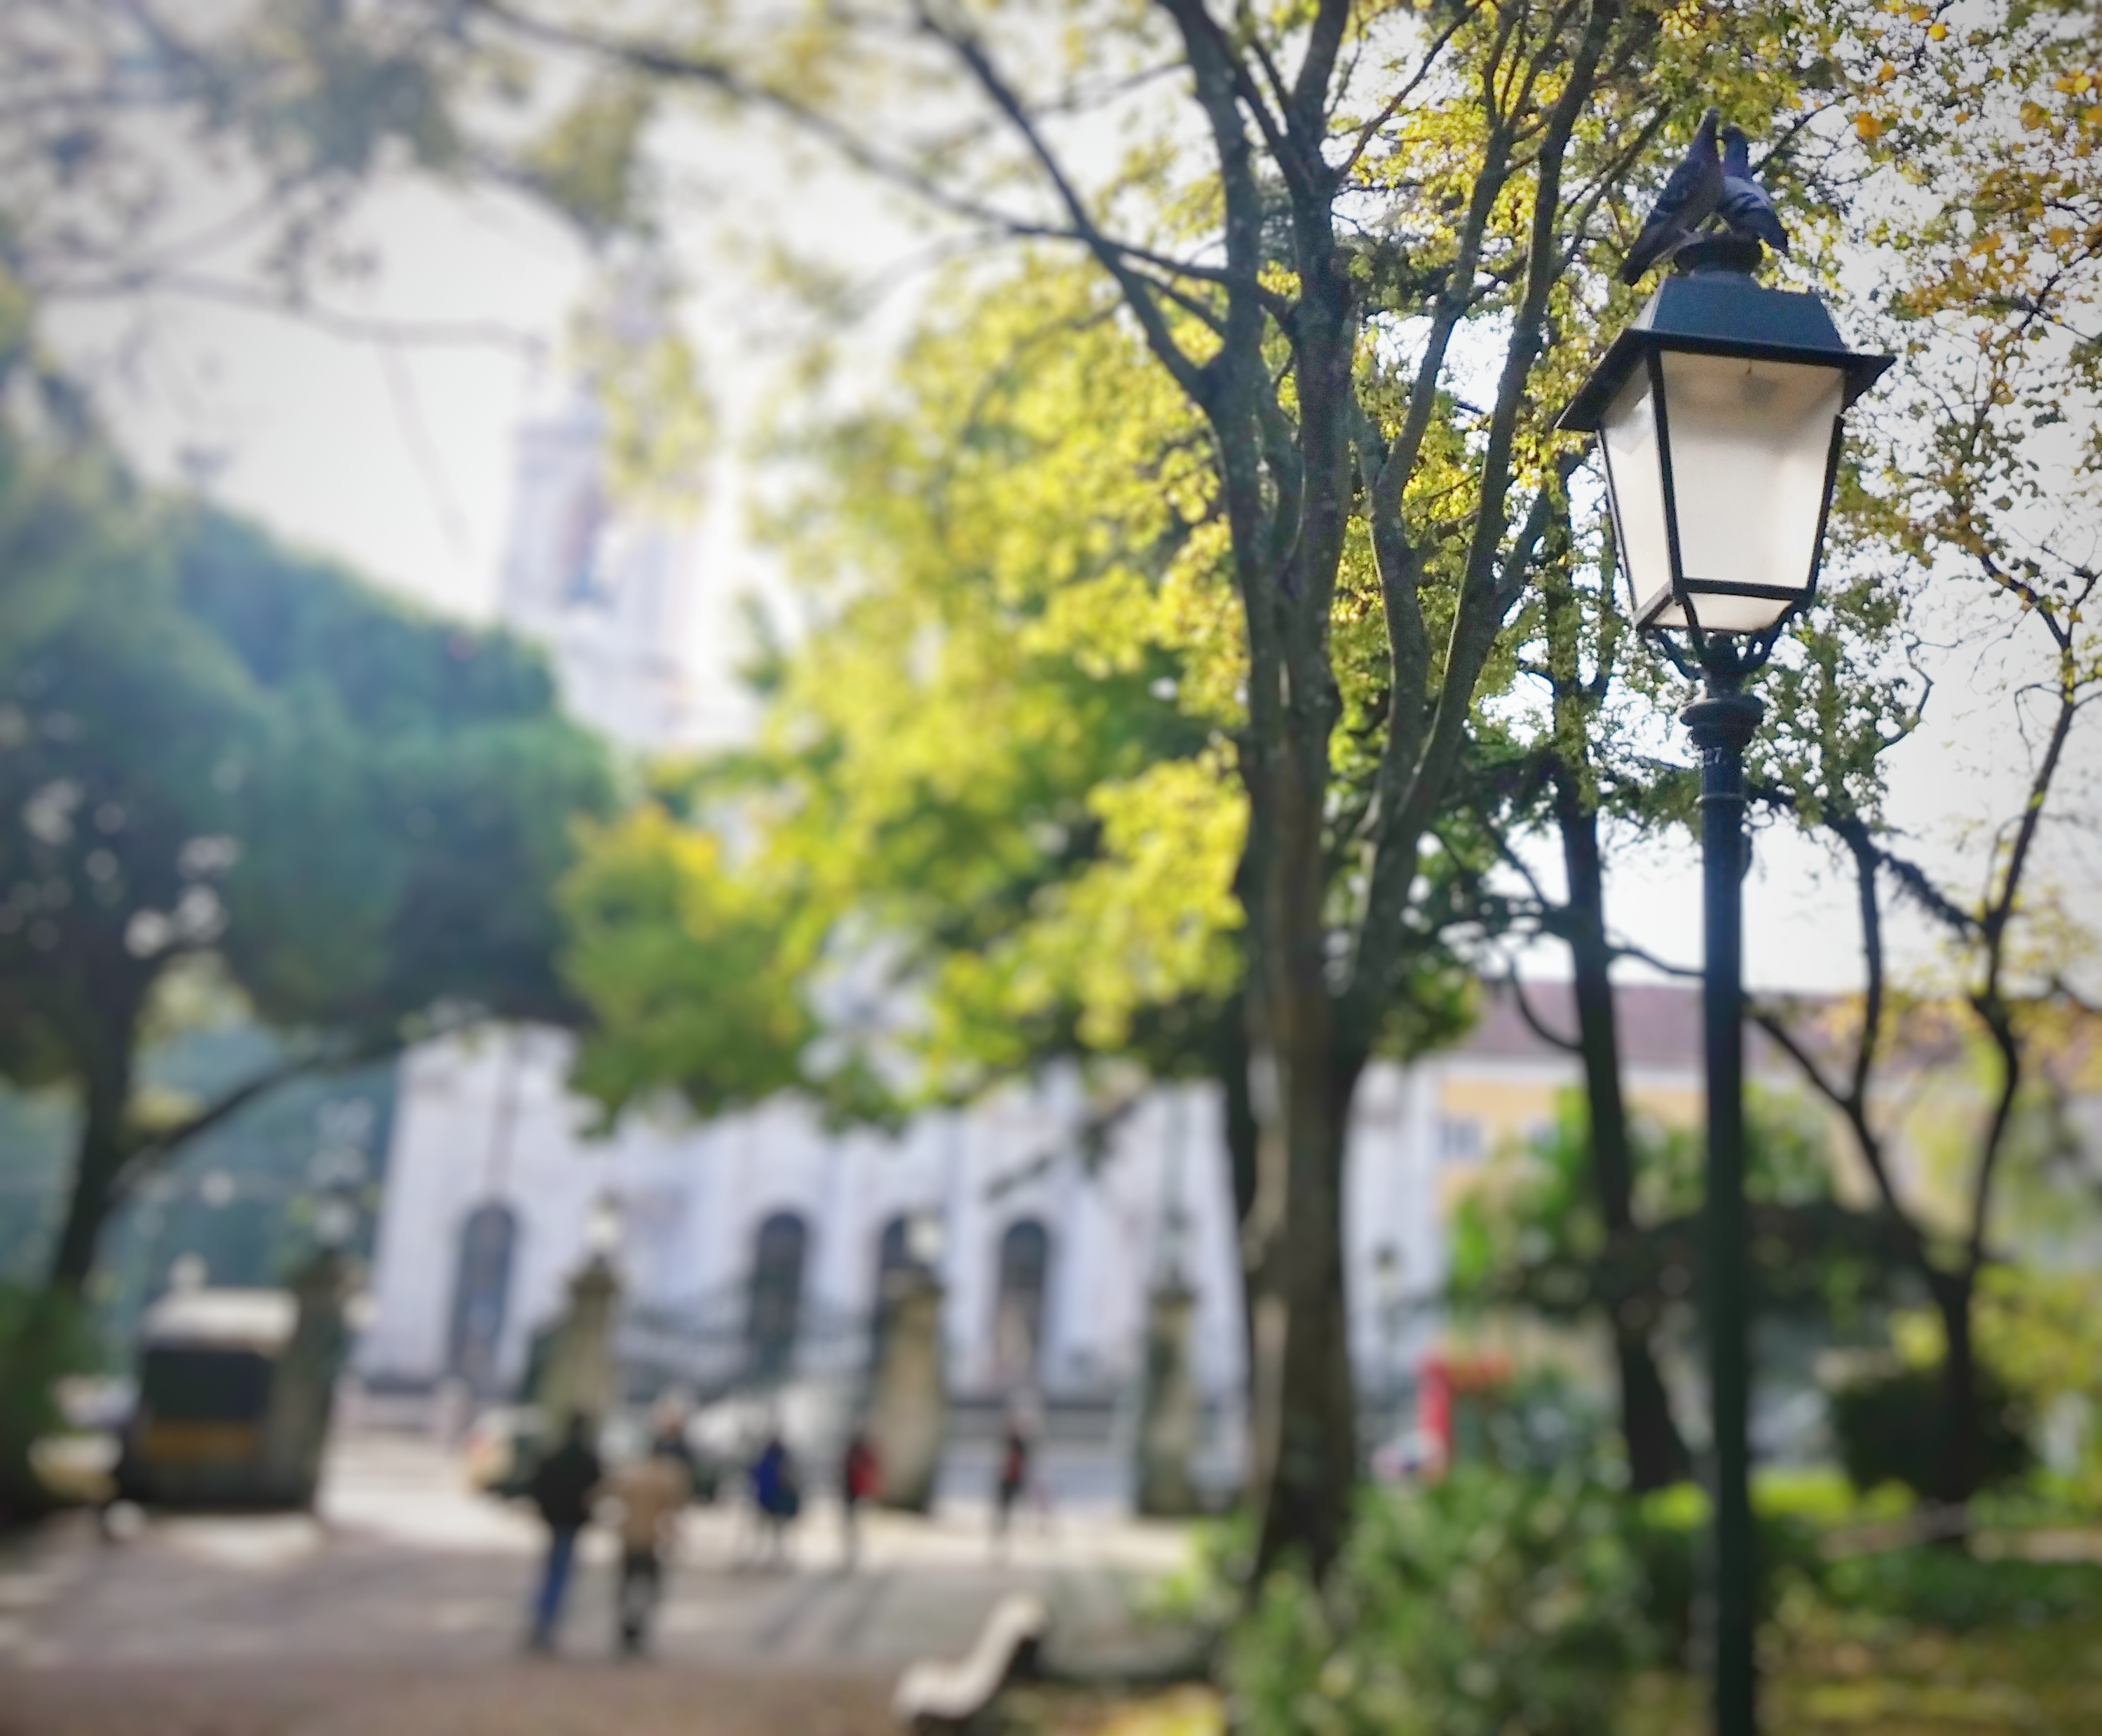
tree, flower, autumn, lighting, neighbourhood, urban area, residential area